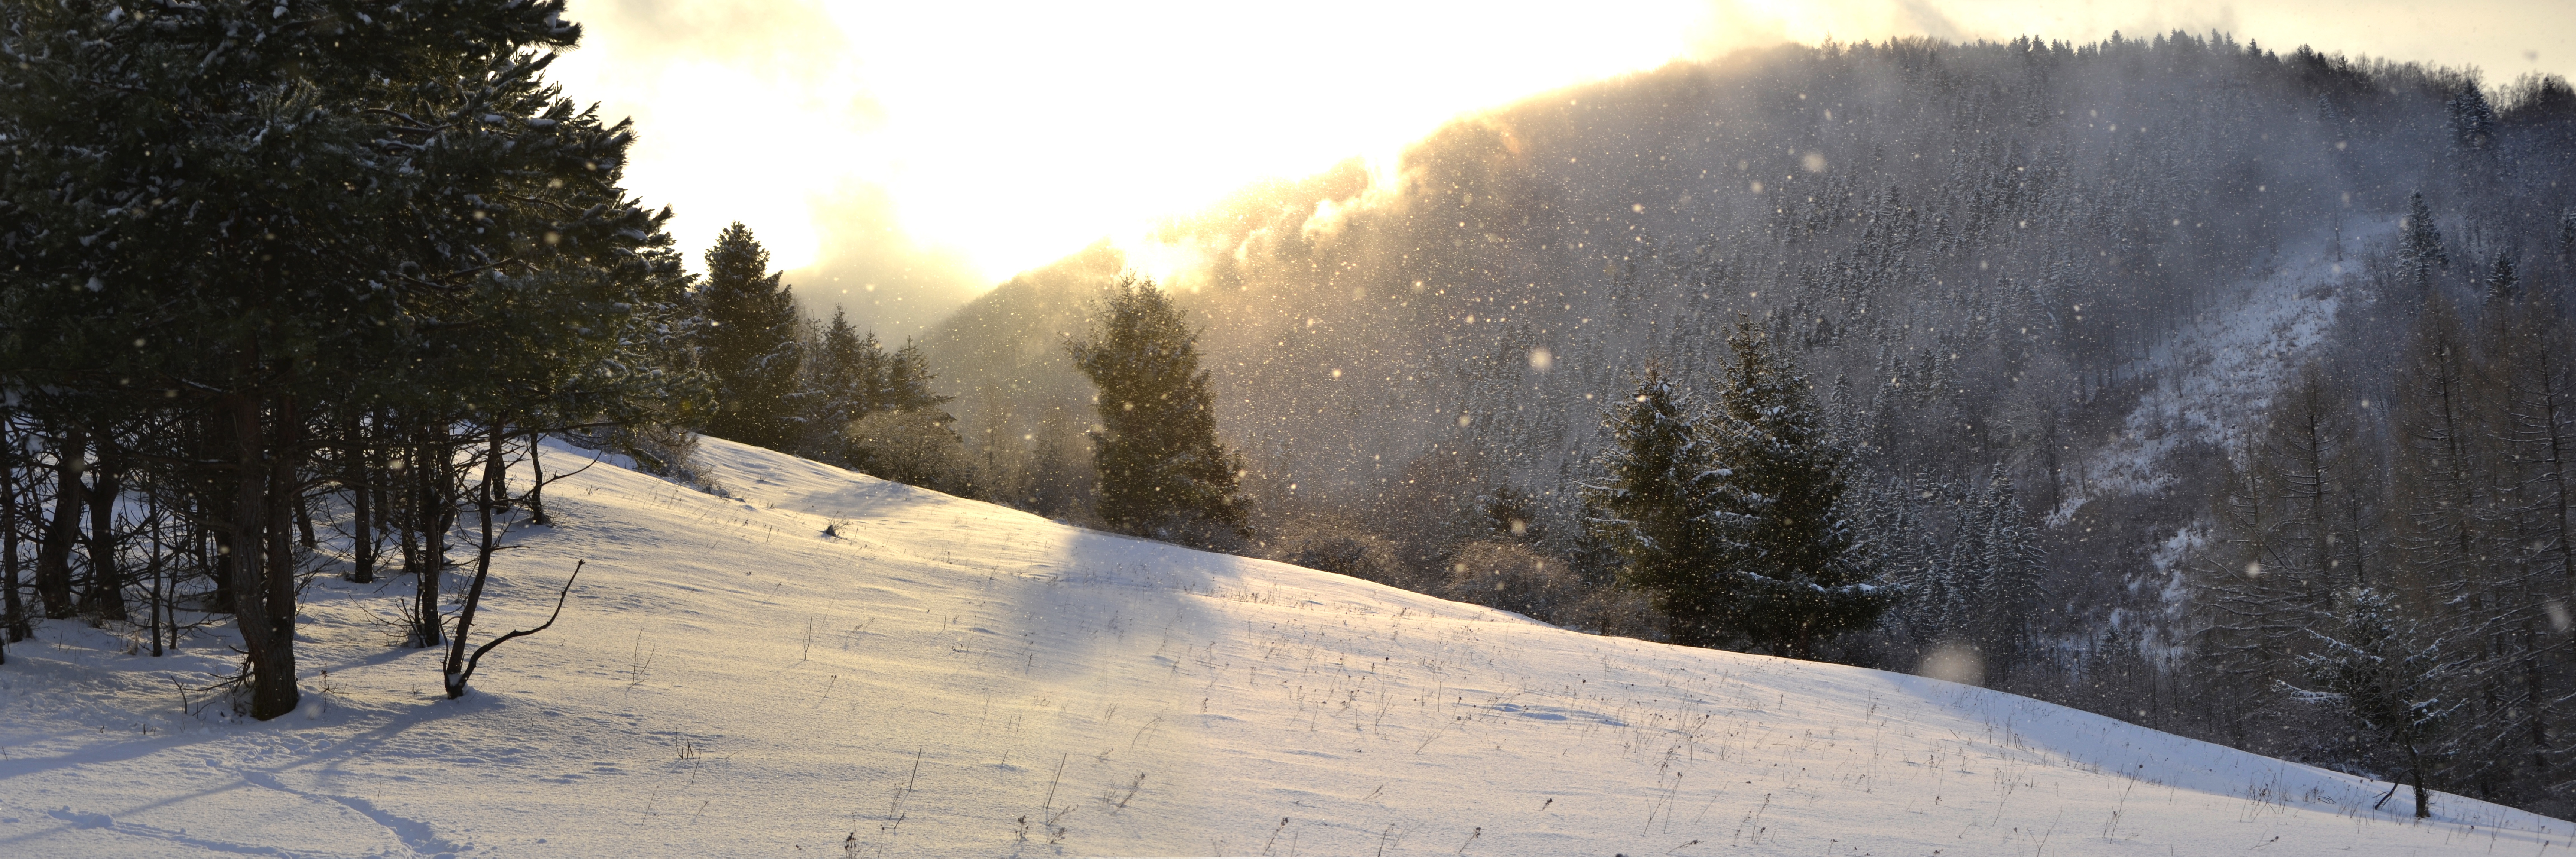
forest, snow, winter, sky, sun, sunset, white, sunlight, morning, frost, weather, season, trees, icing, mountains, blizzard, snowflakes, freezing, atmospheric phenomenon, geological phenomenon, winter storm